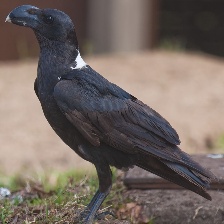
Species: WHITE NECKED RAVEN
Scientific name: CORVUS ALBICOLLIS